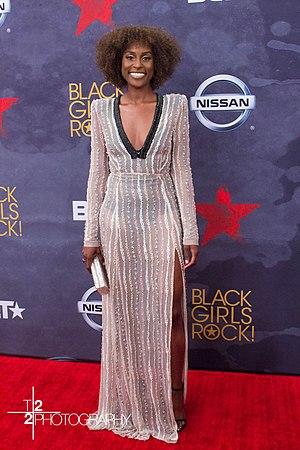
Jo-Issa Rae Diop dite Issa Rae est une actrice, scénariste, réalisatrice et productrice américaine.